Jungle Movement of Gilan

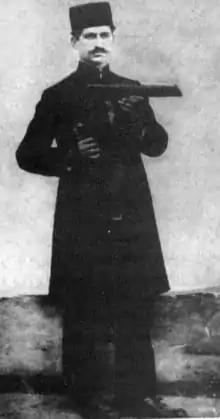
Mirza Kuchik Khan in the prelude to the Jangali rebellion

In October 1915, Mirza Kuchik Khan, an experienced activist in the pro-democracy and nationalist Constitutional Revolution, launched the Jangal movement, which was broadly religiously Shia Muslim, in the forests of Gilan, demanding autonomous status for the province, an end to central government corruption, an end to foreign interference in affairs of local peoples, and land reform. Basically, even though the movement was not "separatist", "bourgeois nationalist", or communist, its main ideas were rooted in ridding the country of government corruption, "foreign imperial domination," and opposition to the country's existing monarchy. With such goals, it is no surprise that the movement enjoyed strong support of the peasantry, working class, and poor population within Iran. Even so, Hooshang Amirahmadi describes the movement's leaders as "merchants and landlords" and Mirza as part of the "democratic wing" of the Iranian bourgeoisie.